The Bandit of Sherwood Forest

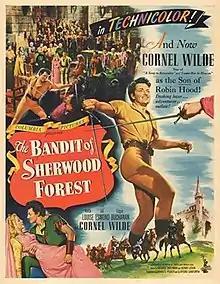

The Bandit of Sherwood Forest is a 1946 American Technicolor adventure film directed by Henry Levin & George Sherman and starring Cornel Wilde, Anita Louise, Jill Esmond and Edgar Buchanan.